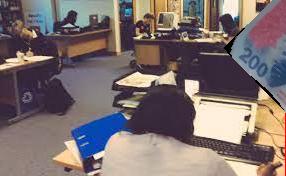
Denominación: 200